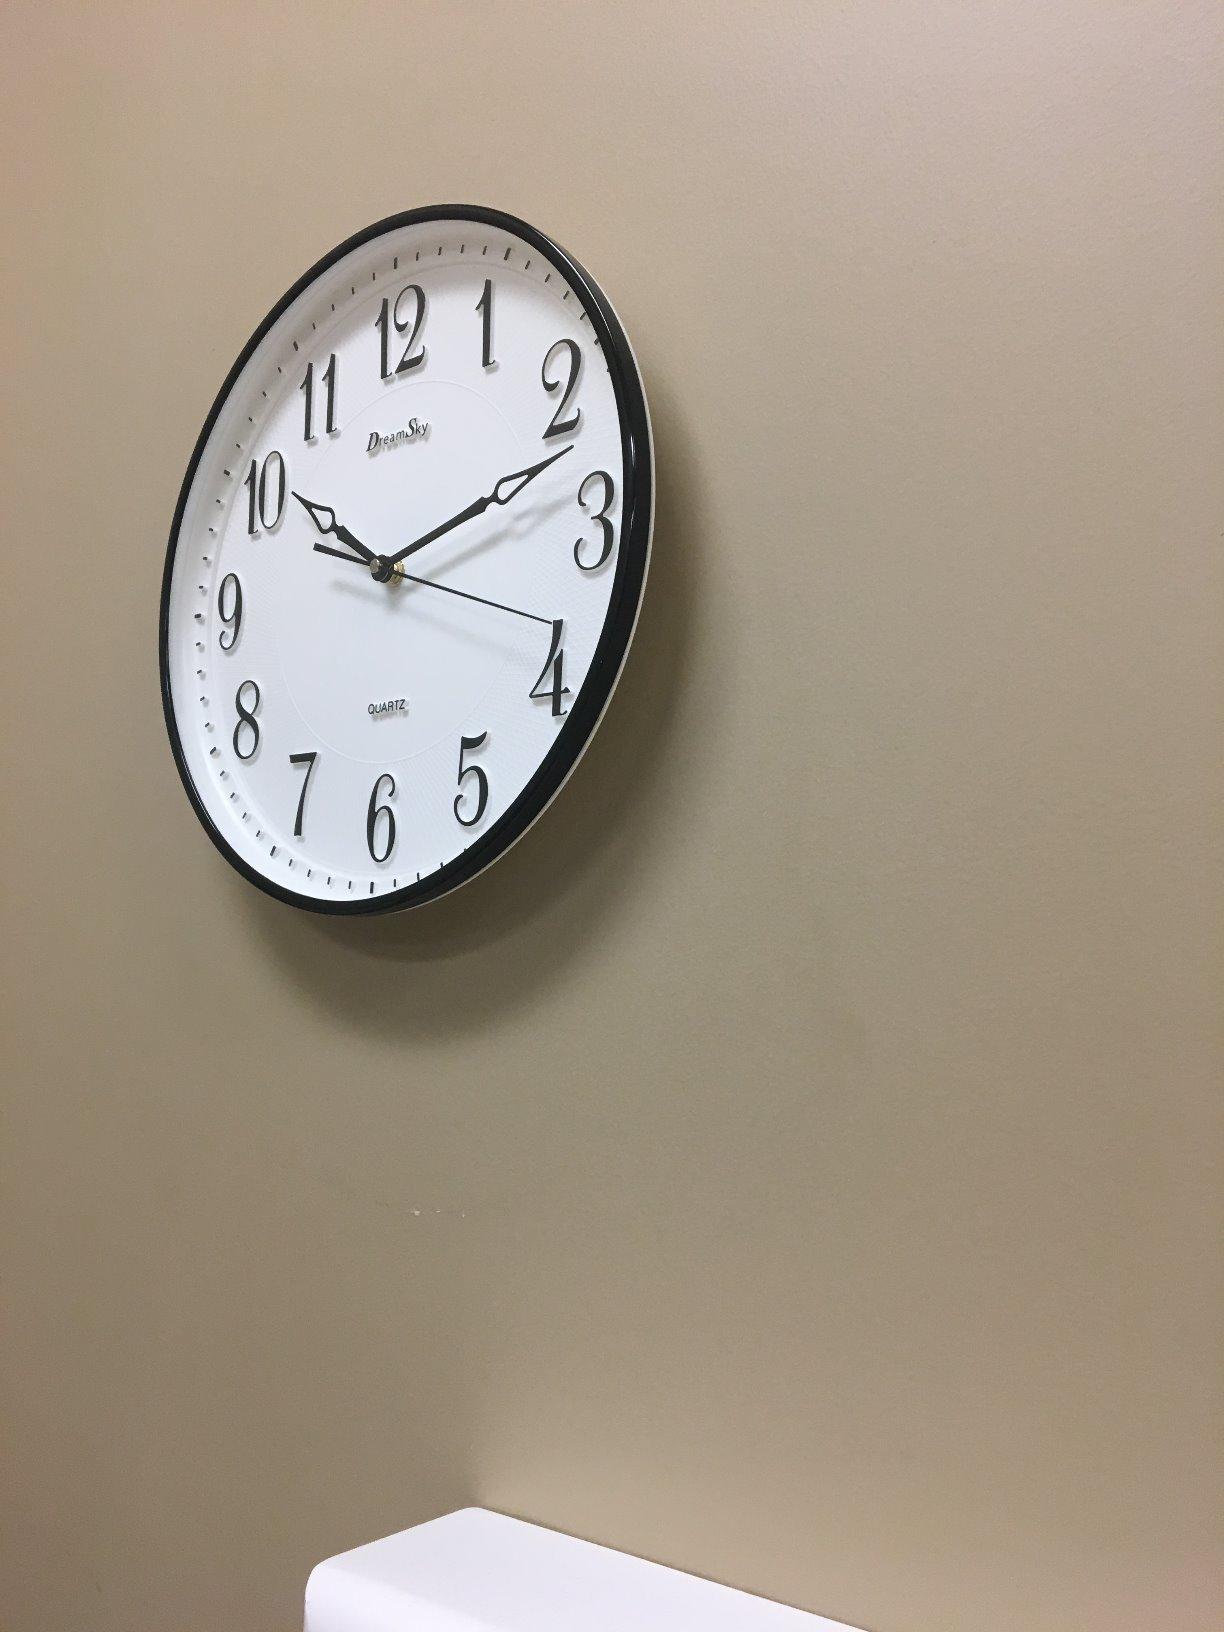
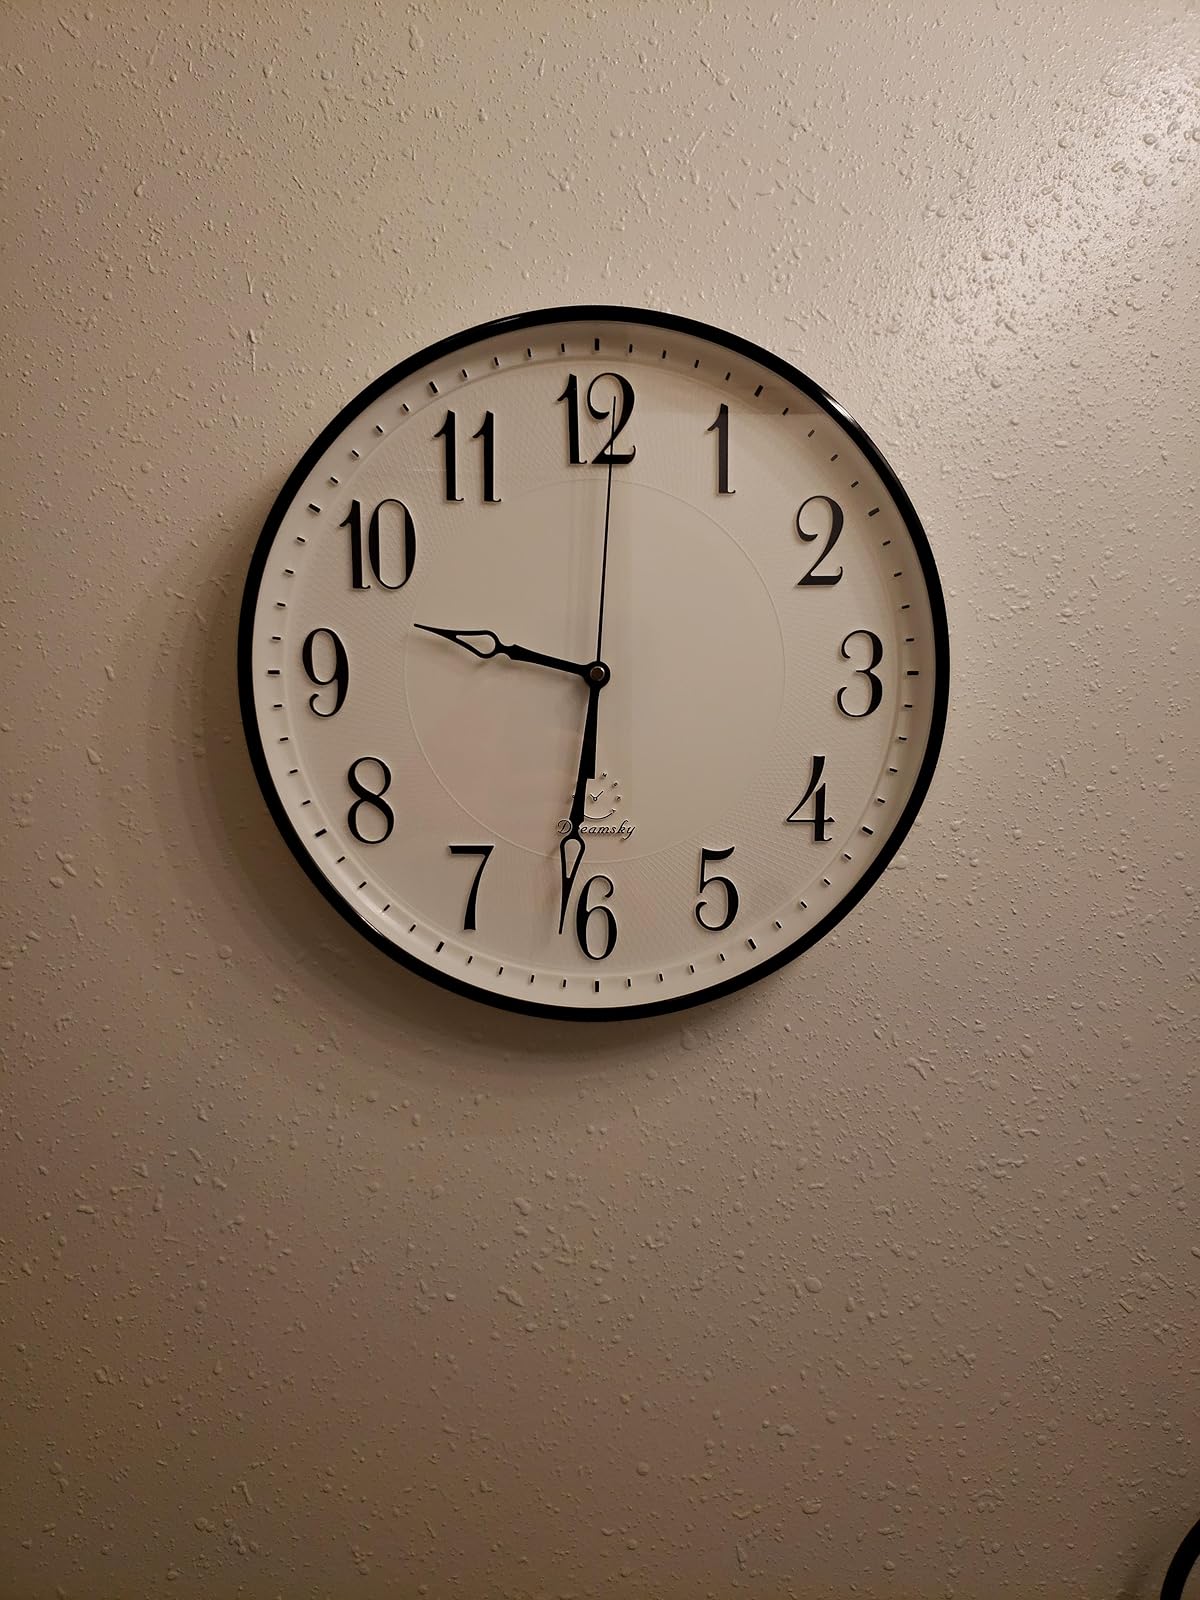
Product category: clock
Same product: yes